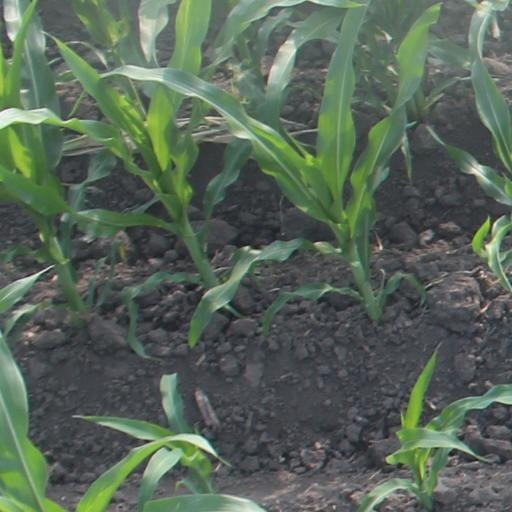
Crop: maize; corn